Sara Sothern

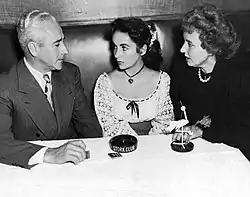
Sothern with her husband Francis and daughter Elizabeth at the Stork Club in 1947

Her film debut was on "One of the Flames" (1914) which was filmed at the Miller Brothers 101 Ranch in northern Oklahoma. Sothern was a seasoned actress by the time she made her Broadway debut in "The Dagger" (1925), followed by "Arabesque" and "Fool's Bells" that same year. She next appeared in "Mama Loves Papa" (1926). During this time, she acted in plays across the U.S., including the theatre venues of downtown Los Angeles.